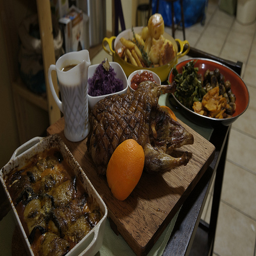
A table topped with plates and dishes of food and fruit.
A lot of food that is on top of a table.
A variety of foods on a kitchen bar.
A roast sits on a platter surrounded by plates and bowls of food and gravy.
a close up of a table with plates of meat and fruit